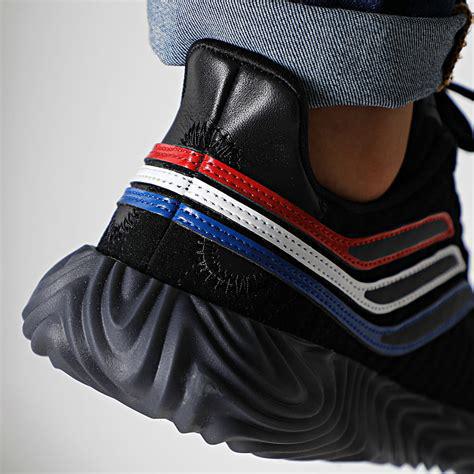
Brand: Adidas
Model: Sobakov